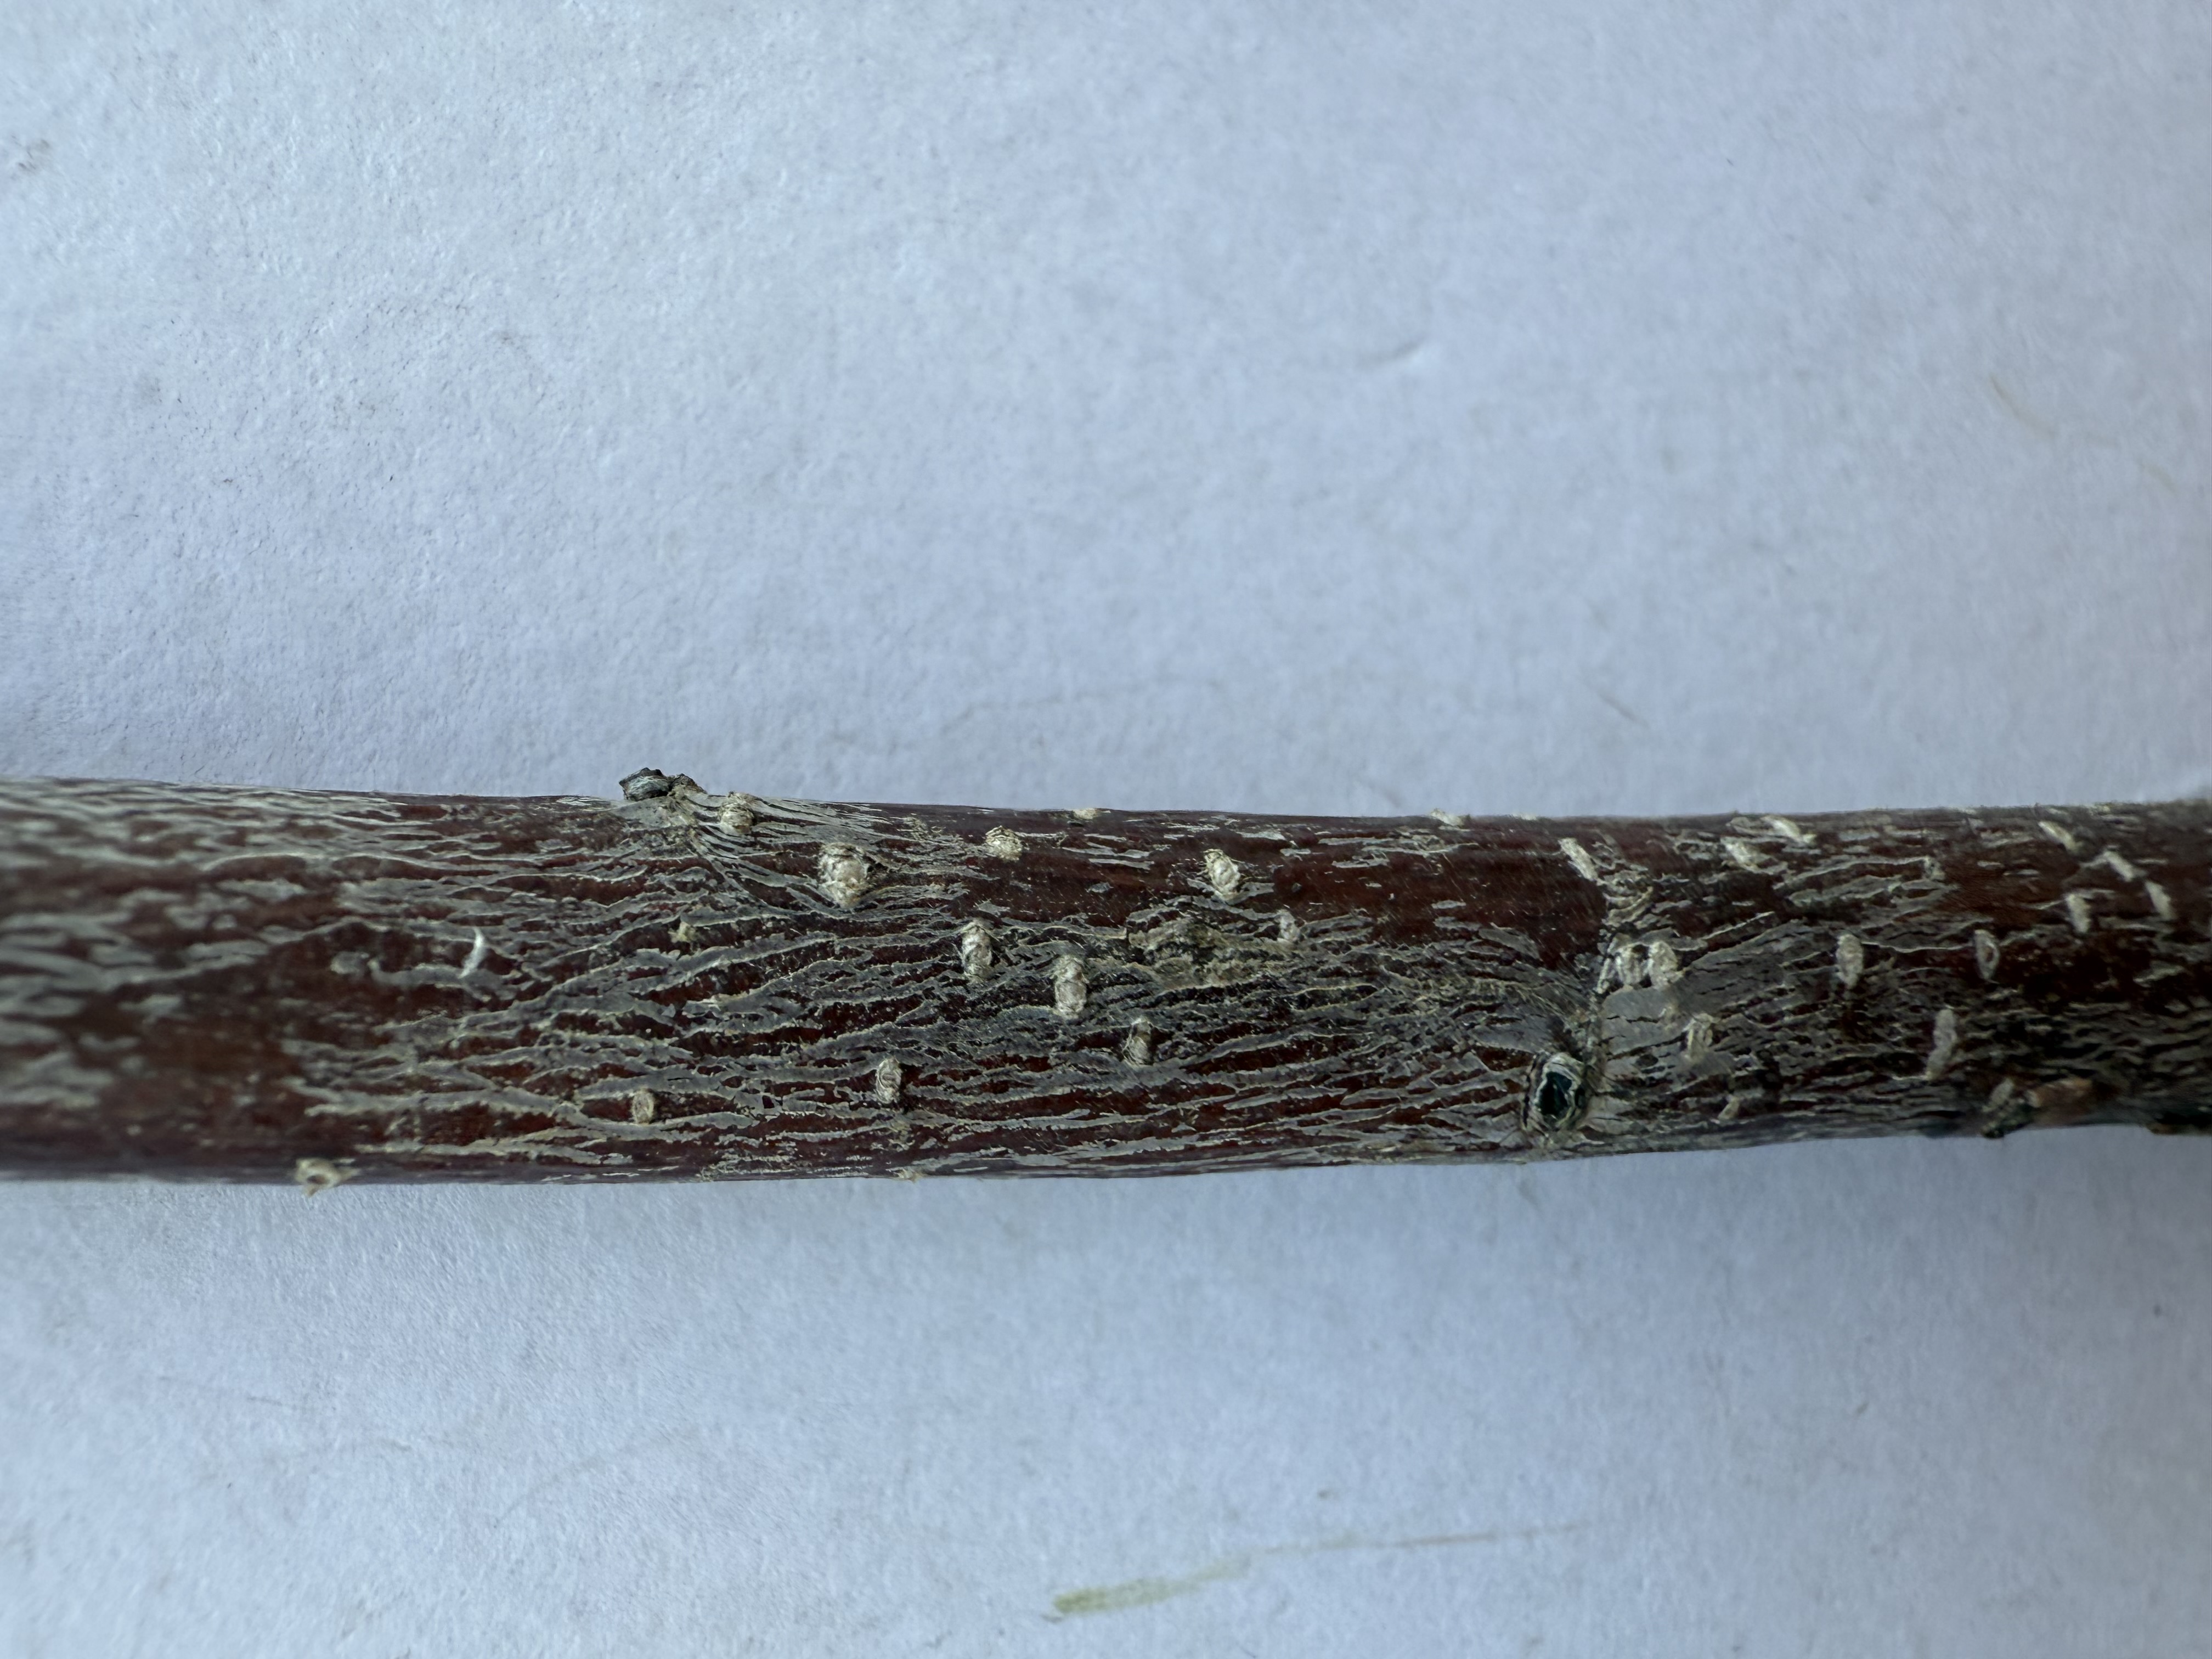
Variety: Sour Cherry